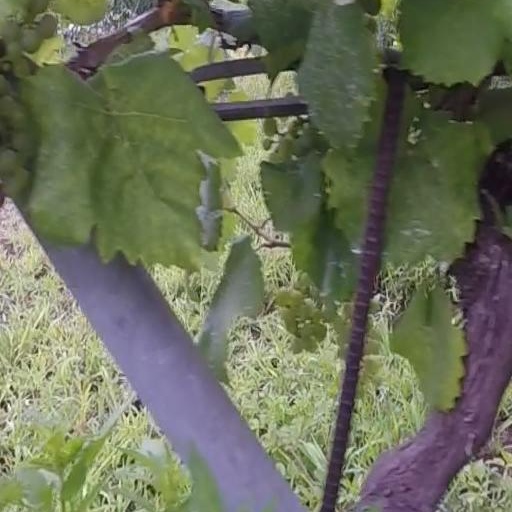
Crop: grape